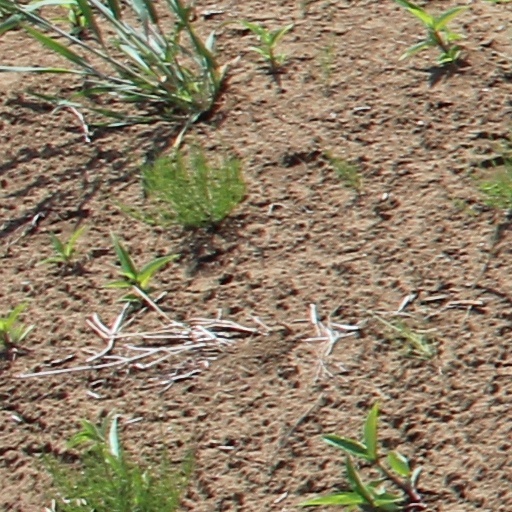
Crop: wheat